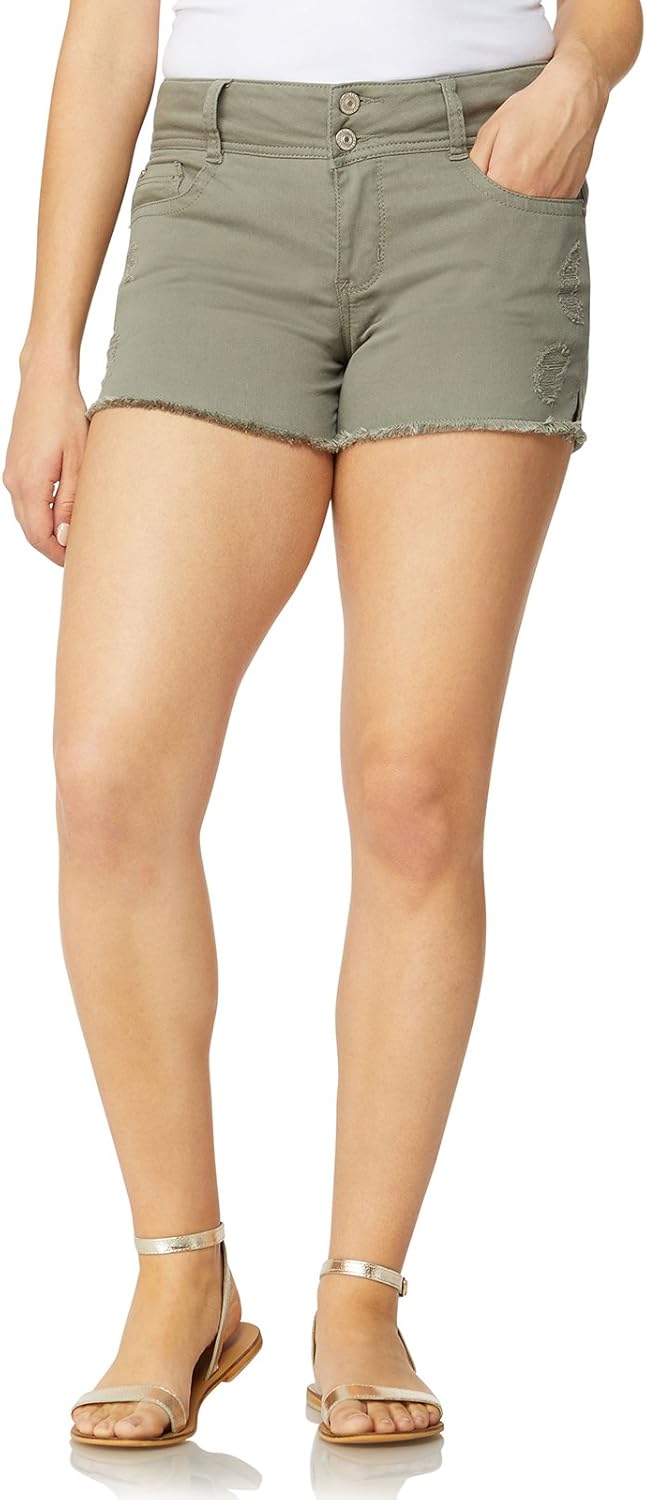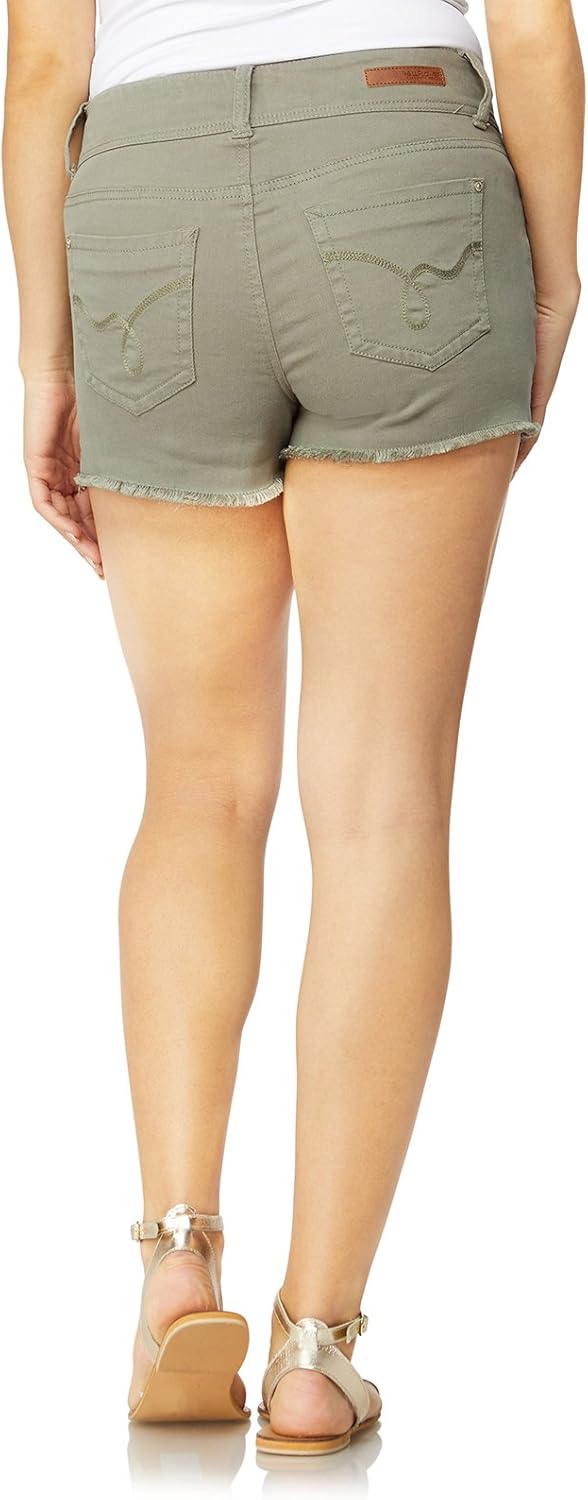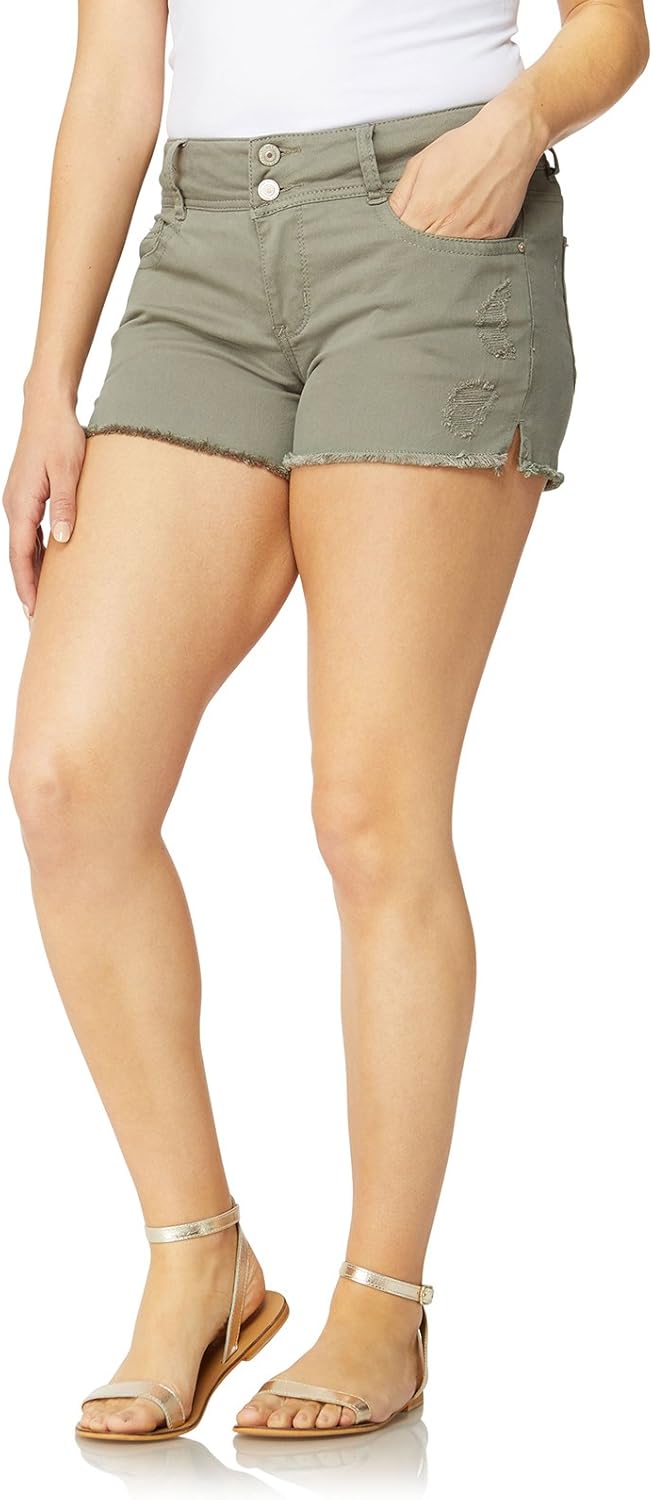
WallFlower Women's Juniors Colored Luscious Curvy Colored Frayed Shorts
Category: AMAZON FASHION
Get ready for summer in these frayed hem shorts with light destruction, double button closure and basic 4 pocket styling. Comes in different colors! WallFlower Jeans is a lifestyle brand that provides stylish looks from head-to-toe at an exceptional value. The brand offers jeans from Classic and Curvy to Plus Size options in a variety of washes. In addition to denim, they offer tops, dresses, outerwear, loungewear, sleepwear and intimate apparel, watches and jewelry.
Features: 62%Cotton-36%Modal-2%Spandex | Imported | Zipper closure | Machine Wash | Machine washable cold and tumble dry low | Zipper fly and double button closure | Frayed Hem Detail | 3" cuffed inseam | Stretch and comfortable, wear anytime!